Conservatory Water

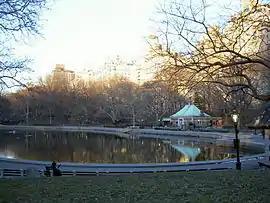
Conservatory Water during a winter sunset, facing east

Since the 1860s, children had sailed their model yachts at the pond. Later, the naturalistic water lily pond was reshaped as a model boat pond loosely based on that of one in the Jardin du Luxembourg, in Paris.